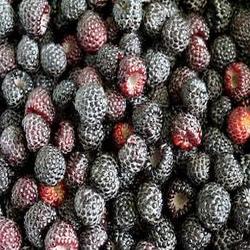
Label: Blackberry